Krit Amnuaydechkorn

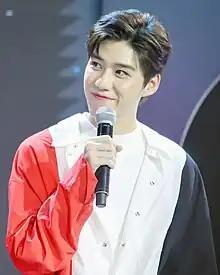
Krit in November 2020

Krit Amnuaydechkorn (born 30 April 1999), nicknamed PP or PP Krit, is a Thai actor, model and singer. He is known for his roles as Tewkao in "My Ambulance" (2019) and as Oh-aew in "I Told Sunset About You" (2020) and "I Promised You the Moon" (2021). Alongside his acting career, PP Krit is also well-known for his music career as a singer; his most notable song is "Fire Boy" (2022). In 2023, Krit became the first brand ambassador of Balenciaga from Thailand.